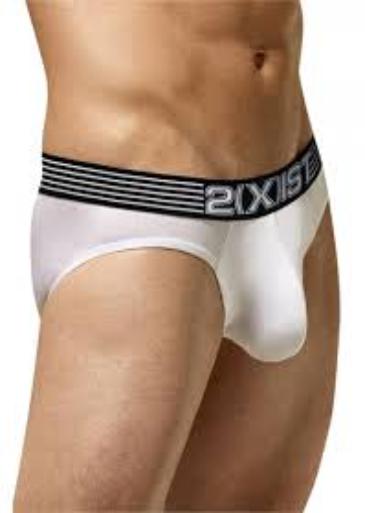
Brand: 2xist
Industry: Clothes